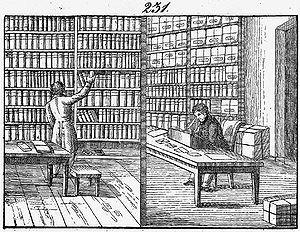
La recherche d'information est le domaine qui étudie la manière de retrouver des informations dans un corpus. Celui-ci est composé de documents d'une ou plusieurs bases de données, qui sont décrits par un contenu ou les métadonnées associées. Les bases de données peuvent être relationnelles ou non structurées, telles celles mises en réseau par des liens hypertexte comme dans le World Wide Web, l'internet et les intranets. Le contenu des documents peut être du texte, des sons, des images ou des données.